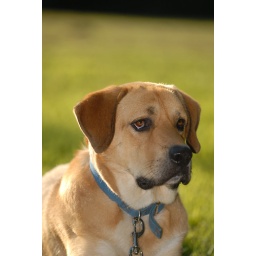
A large mixed breed dog with an expressive face. Photographed in golden late afternoon sunlight.